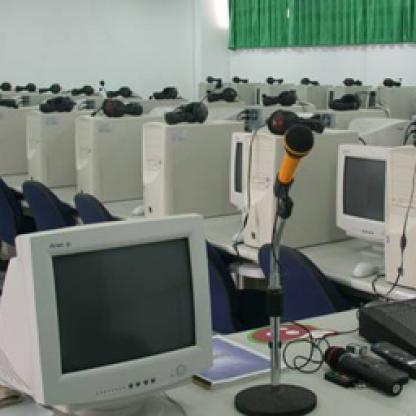
Scene: Indoor